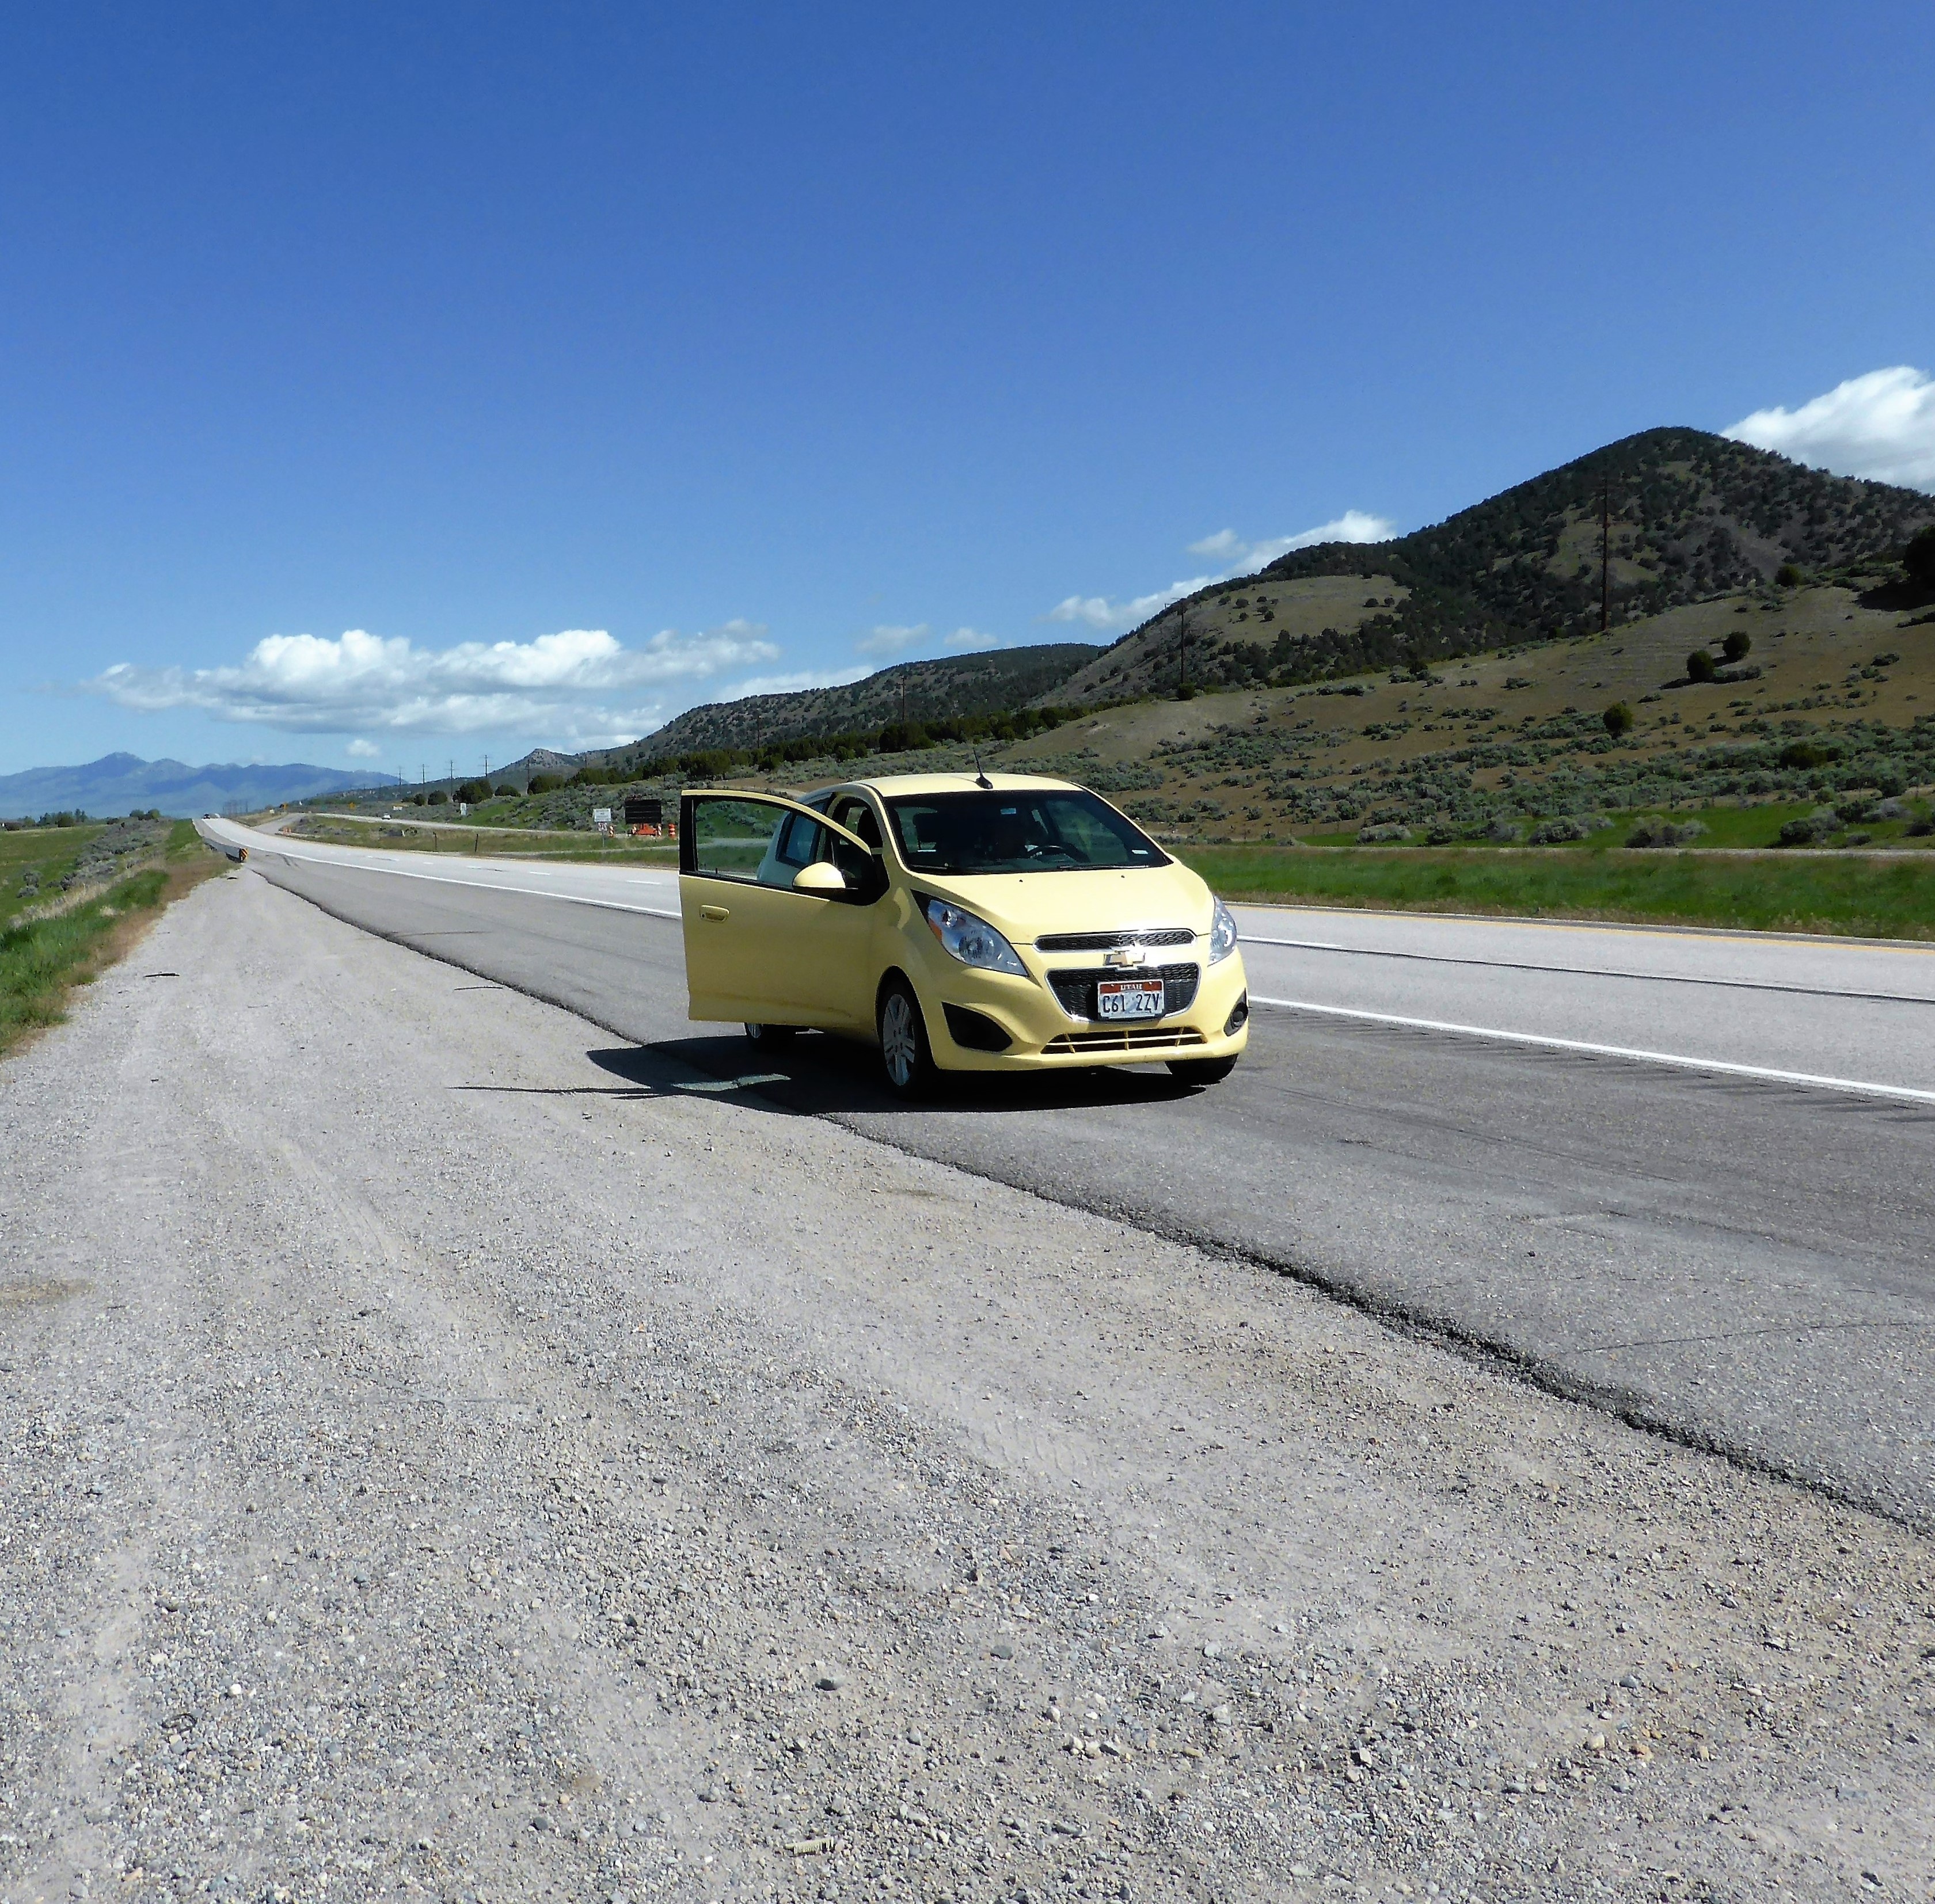
mountain, road, car, highway, driving, asphalt, vehicle, usa, silence, road trip, race track, quiet, leave, vevoer, break time, automobile make